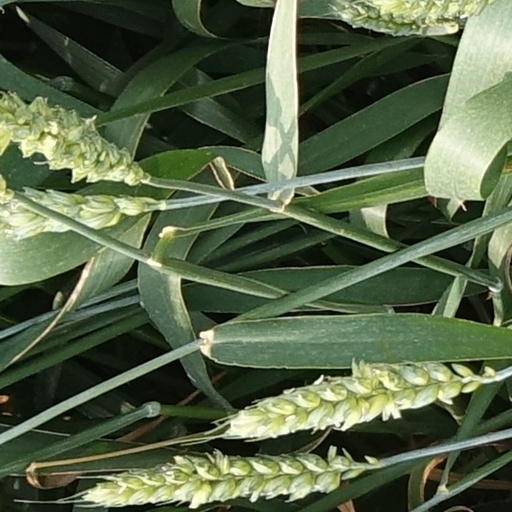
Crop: wheat